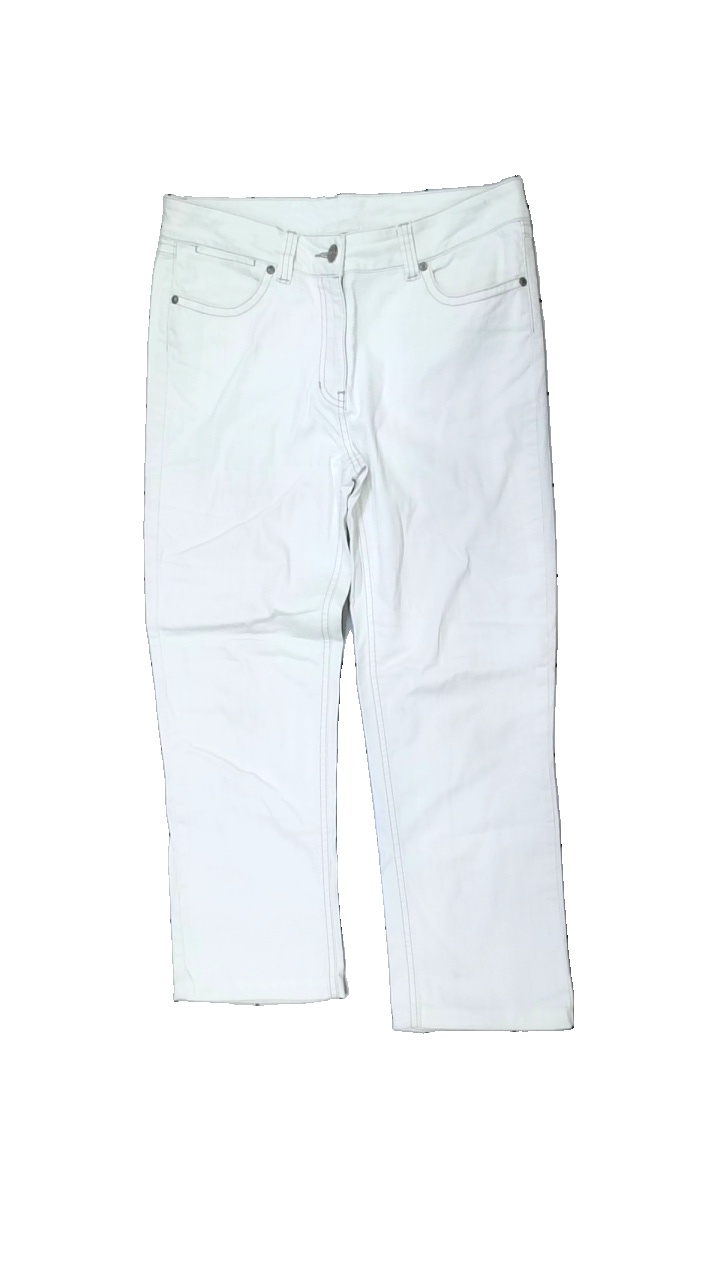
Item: Jeans (Ladies)
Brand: Kappahl
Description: vita jeans med fläckar längst ner
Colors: White
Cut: Regular
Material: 100% cotton
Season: All
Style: Denim
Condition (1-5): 3
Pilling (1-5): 5
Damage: fläckar
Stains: Major
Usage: Export
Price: <50